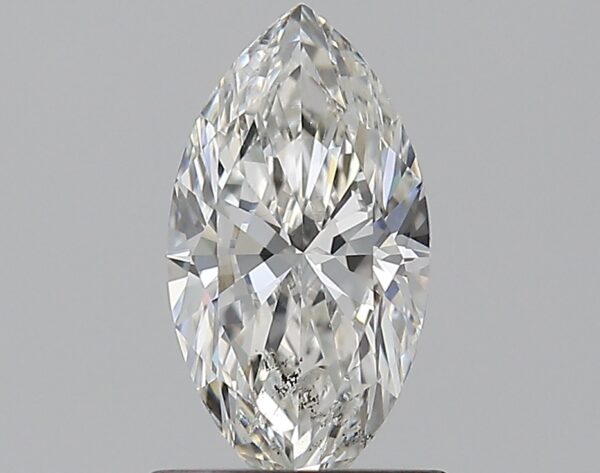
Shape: marquise
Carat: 0.8
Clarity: SI2
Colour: G
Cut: EX
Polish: EX
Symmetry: VG
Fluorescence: N
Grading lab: GIA
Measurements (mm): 9.24 x 4.84 x 2.93